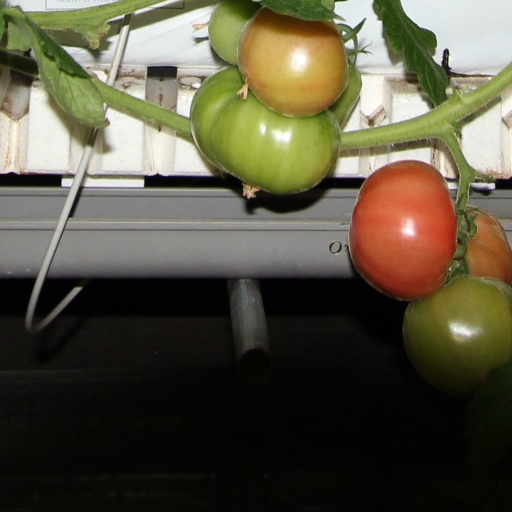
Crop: tomato